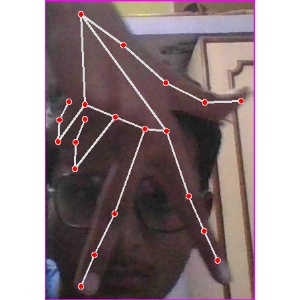
अक्षर: ग